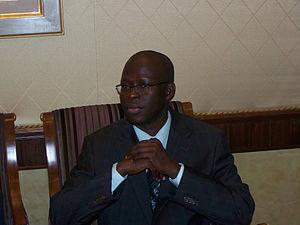
Cheikh Bamba Dieye, de son vrai nom Cheikh Abiboulaye Dieye, est un homme politique sénégalais, maire de la ville de Saint-Louis, candidat malheureux à l’élection présidentielle sénégalaise de 2012. Cheikh Bamba Dièye est membre du Front pour le socialisme et la démocratie/Benno Jubël. Il a été nommé Ministre dans le Gouvernement Mbaye.